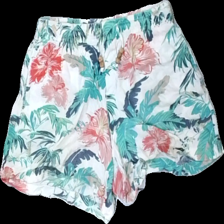
View: front
Type: Shorts
Category: Ladies
Brand: Logg (H&M)
Colors: White, Red, Green
Material: 100% viscose
Pattern: Floral print
Cut: Regular
Size: 36
Season: Summer
Damage location: top center
Price range: 50-100
Recommended usage: Reuse
Description: blommiga shorts